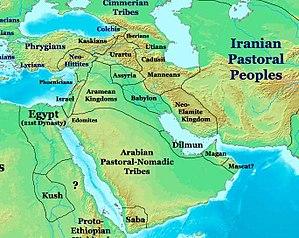
Dilmun est un pays mentionné durant toute l’histoire de la Mésopotamie ancienne, depuis le IIIᵉ millénaire av. J.‑C. jusqu'au milieu du Iᵉʳ millénaire av. J.‑C.. Il est situé d'après les textes dans le golfe Persique, sur une route commerciale d’importance entre Mésopotamie et Indus, en bord de mer, à proximité de sources artésiennes. On s'accorde pour le localiser plus précisément dans l'île de Bahreïn, et aussi l’île de Failaka, située au Koweït, voire dans les territoires côtiers du nord-est de la péninsule Arabique, comme l'îlot de Tarut. L'appellation pourrait correspondre à une fédération, réelle ou fictive, selon les époques, de petits ports de transit existant dès les époques plus anciennes.